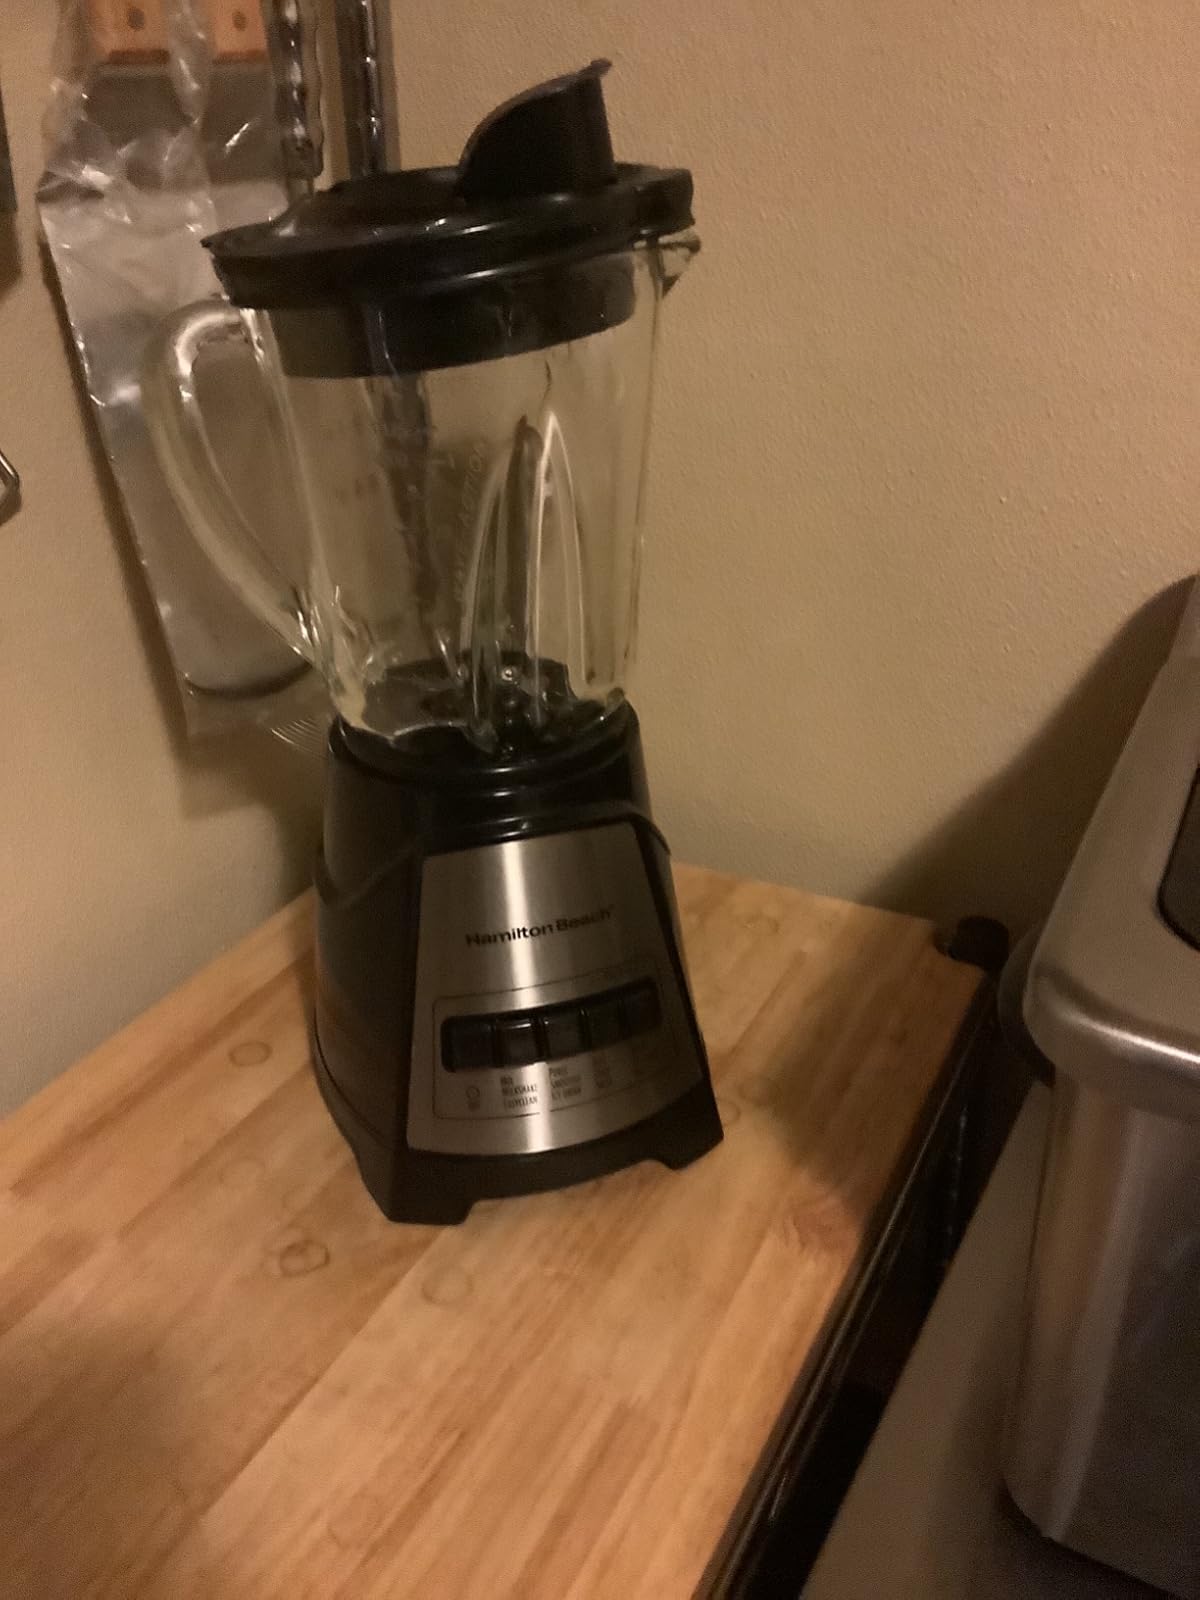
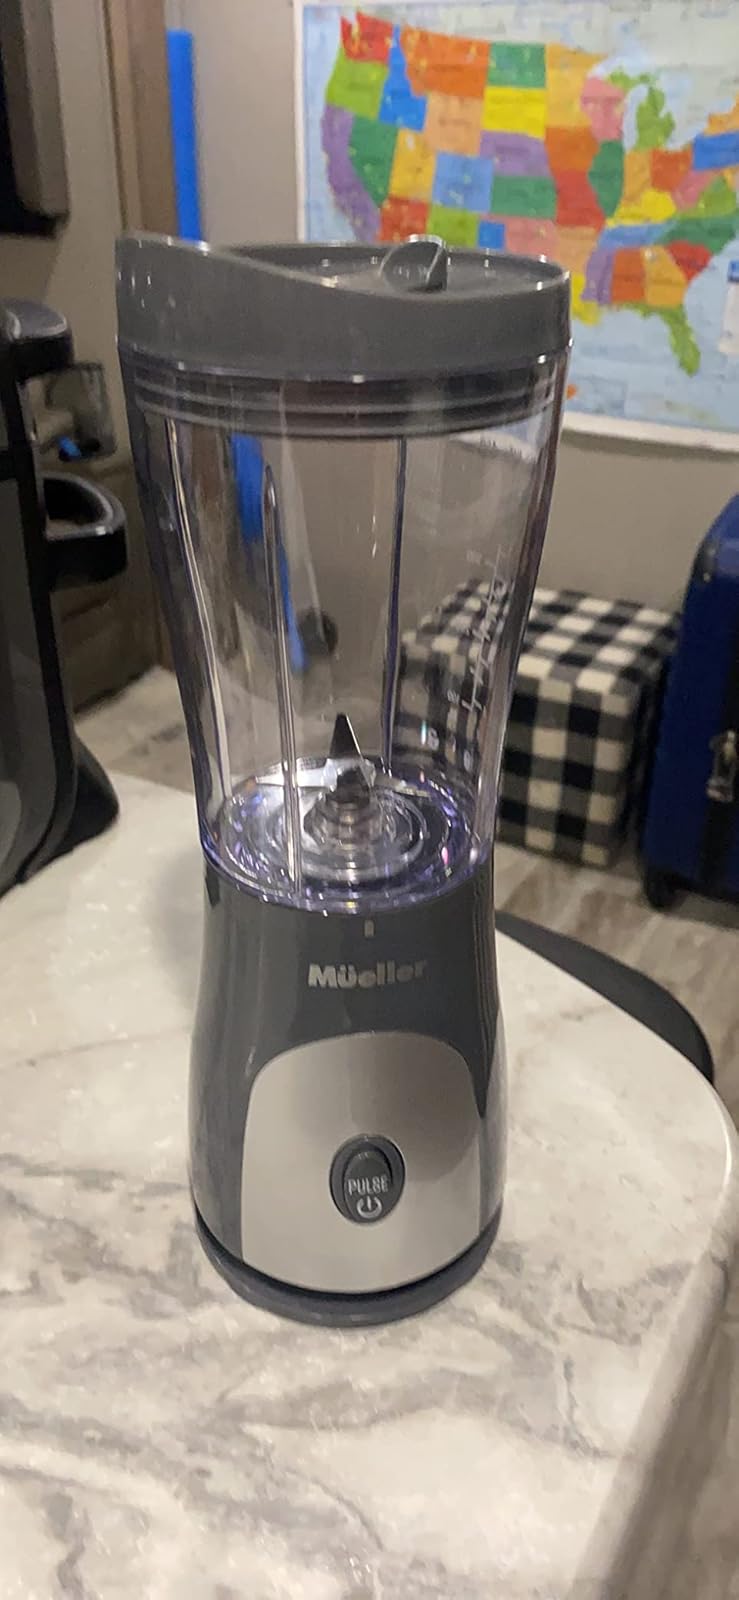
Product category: items_blender
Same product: no